Cardiff

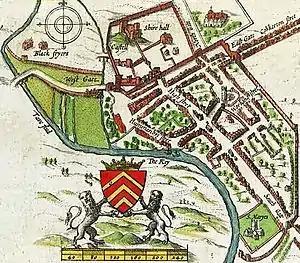
John Speed's map of Cardiff from 1610

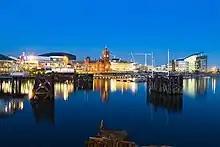
Redevelopment in the city's historic Cardiff Bay area

In 1536, the Laws in Wales Acts 1535–1542 led to the creation of Glamorganshire and Cardiff was made the county town, it also became part of Kibbor hundred, around the same time the Herberts became the most powerful family in the area. In 1538, Henry VIII closed Cardiff's Dominican and Franciscan friaries, whose remains were used as building materials. A writer in this period noted: "The River Taff runs under the walls of his honours castle and from the north part of the town to the south part where there is a fair quay and a safe harbour for shipping."